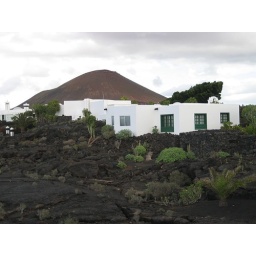
The outside of Cesar Manrique's house with a lava field in the foreground